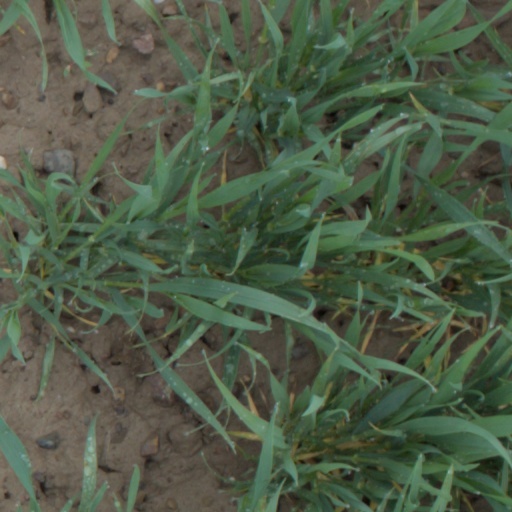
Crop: wheat